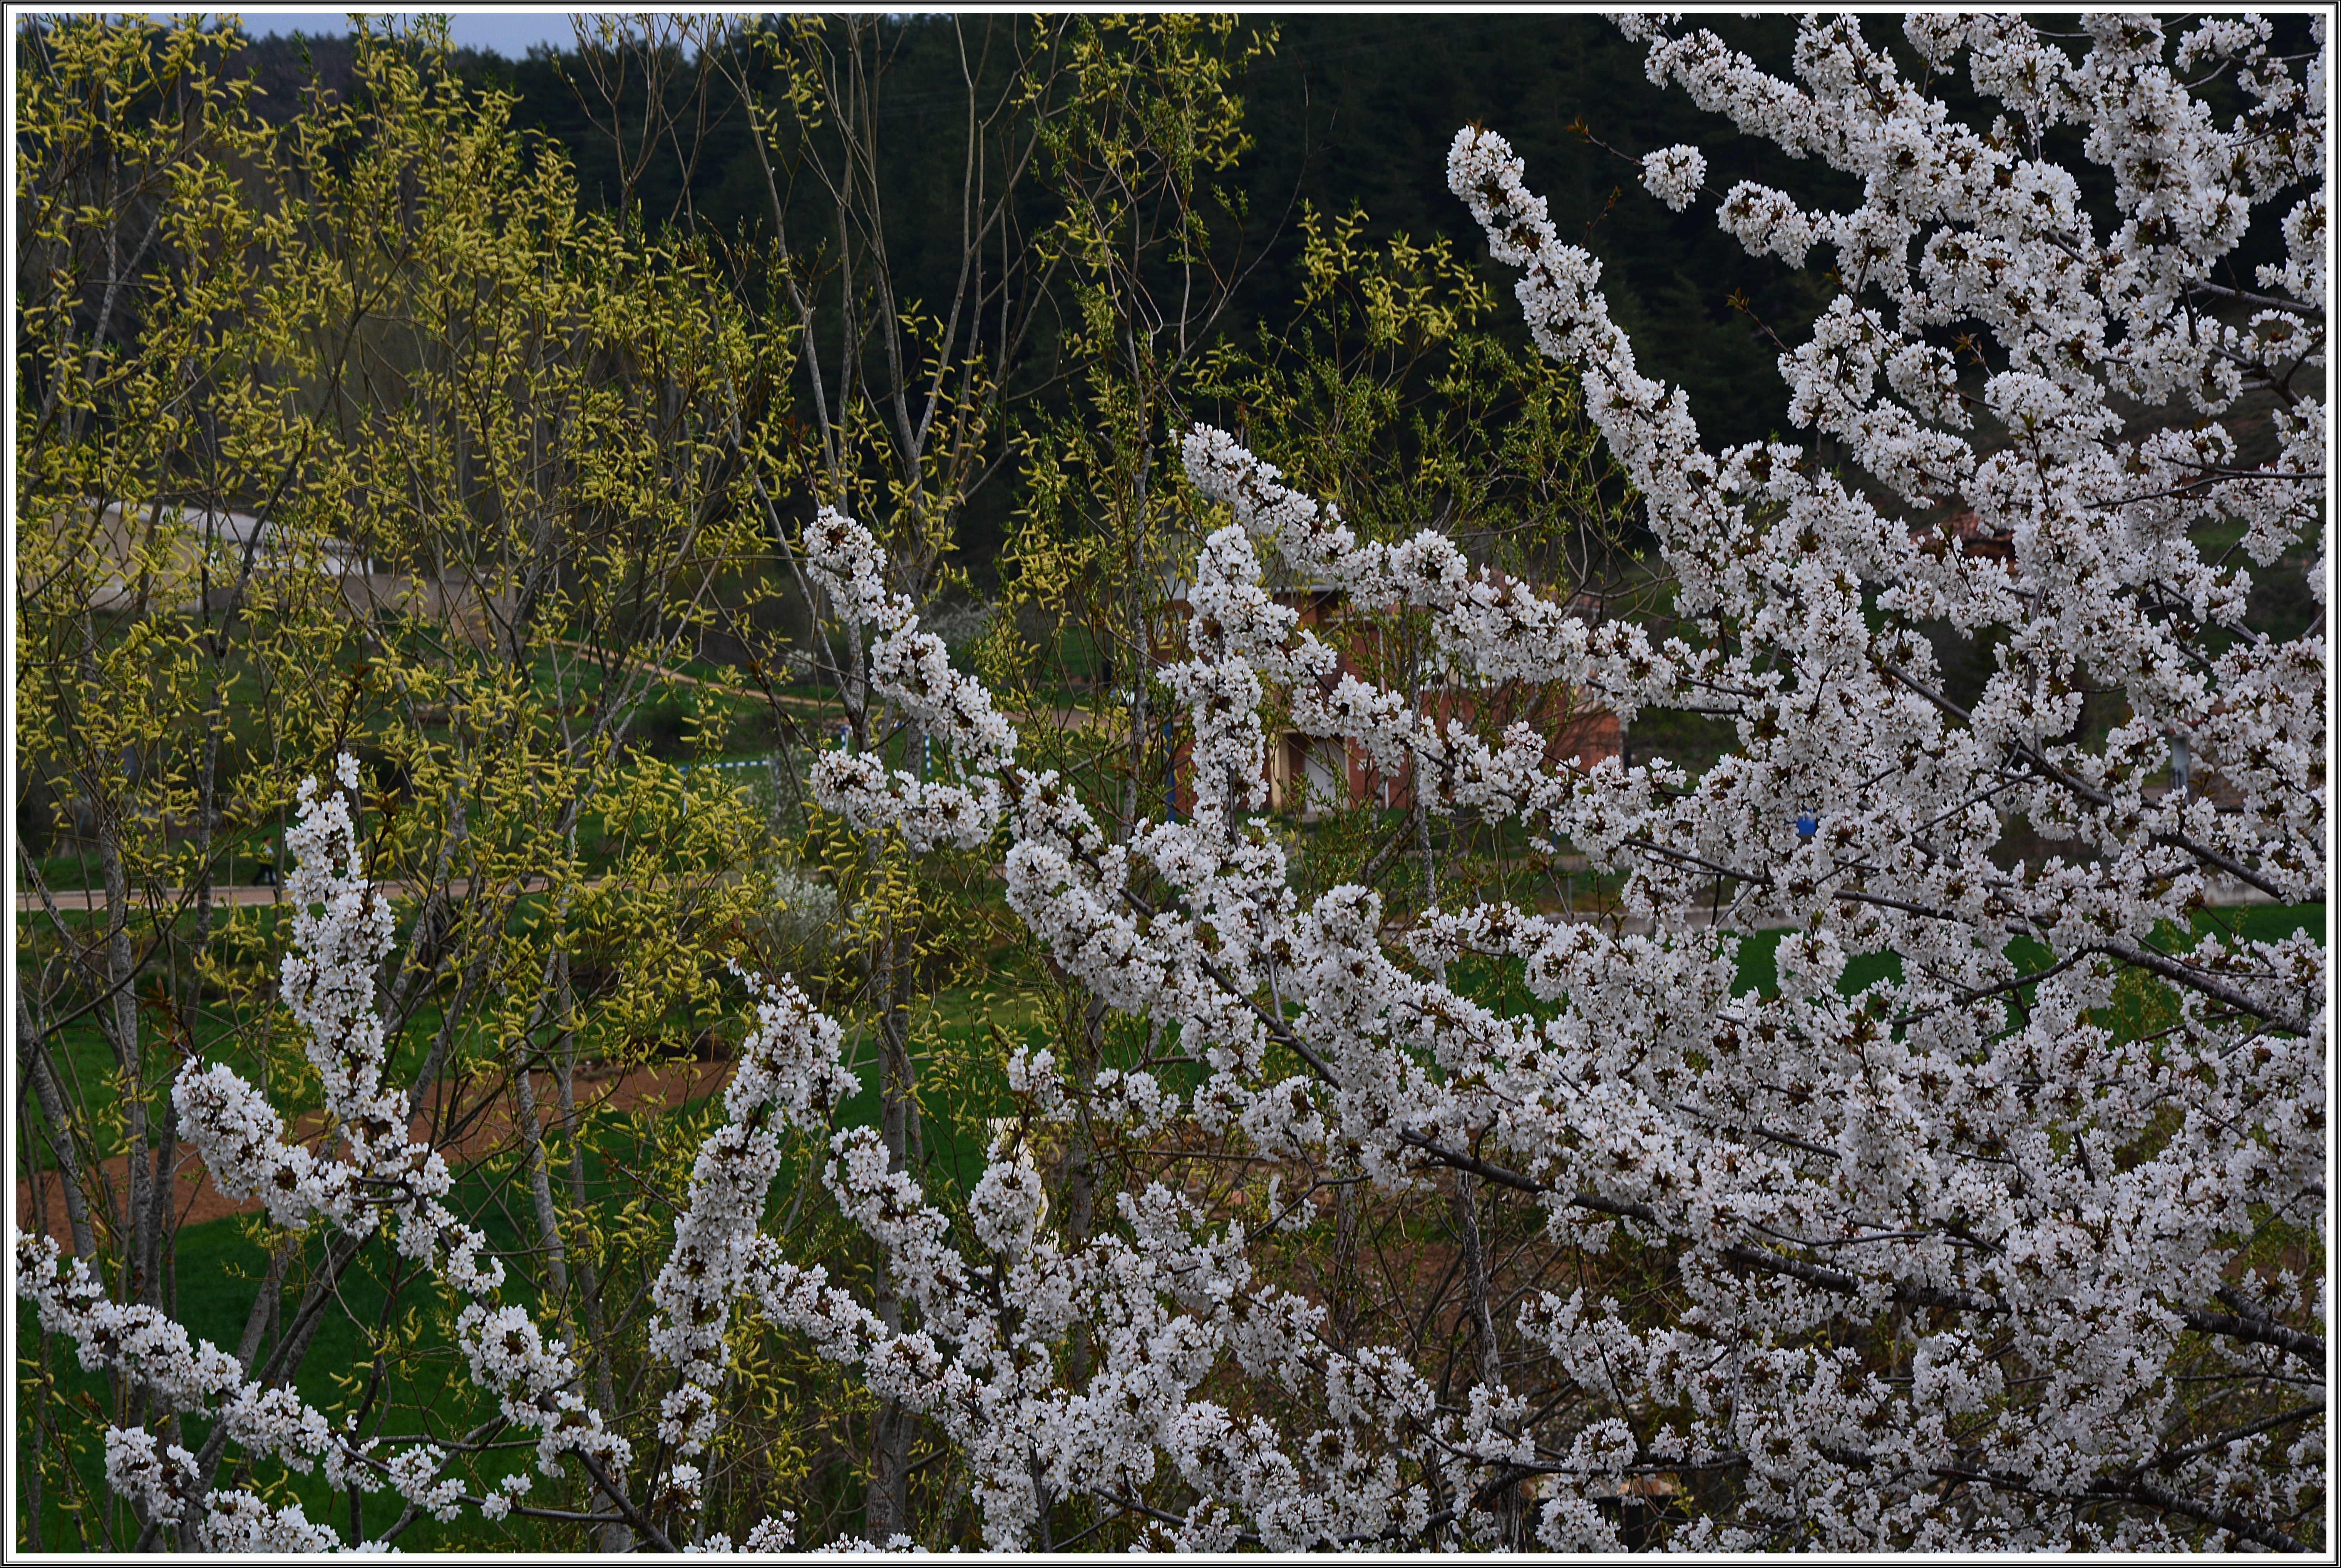
tree, branch, blossom, winter, plant, flower, frost, spring, cherry blossom, cool image, shrub, smanasanta2014, i, prunus, prunusavium, freezing, cerezosilvestre, cerezodemonte, cerezodulce